Kiryat Mattersdorf

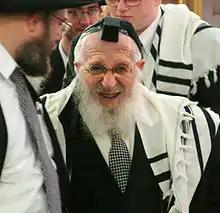

Among the institutions that the Mattersdorfer Rav set up were Talmud Torah Maaneh Simcha; Yeshiva Maaneh Simcha; two synagogues named Heichal Shmuel, one for nusach Ashkenaz, and one for nusach Sefard; and the Neveh Simcha nursing home, named after his father. The outermost street in the neighborhood is named Maaneh Simcha, after his father's Torah work. Akiva Ehrenfeld moved to Kiryat Mattersdorf in the early 1990s, and served as president of all these institutions. Akiva Ehrenfeld also founded Yeshivas Beis Shmuel, named for his father, in the mid-1980s.